Cathedral of Kars

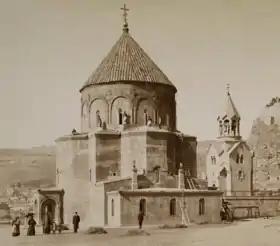
The cathedral in the late 19th century with a (Russian) Orthodox cross at the top.

The church was probably abandoned after the Seljuks conquered Kars in 1064/5. It is believed that the church was "partially covered with earth" during the Middle Ages.